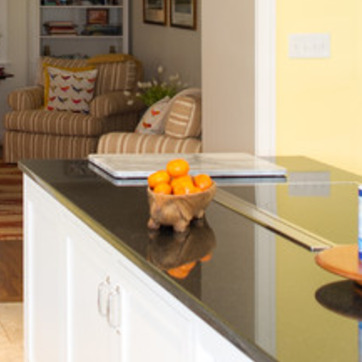
Material: food